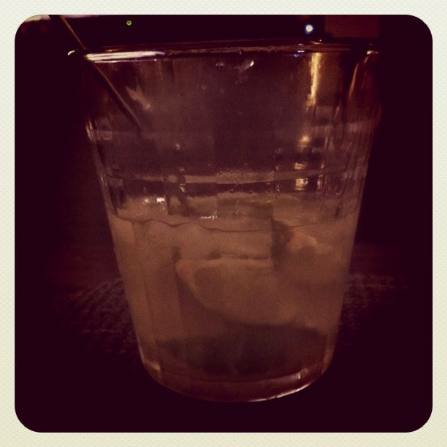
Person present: No